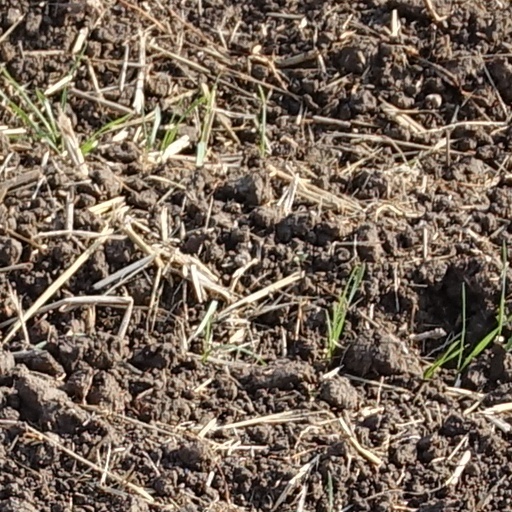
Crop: wheat